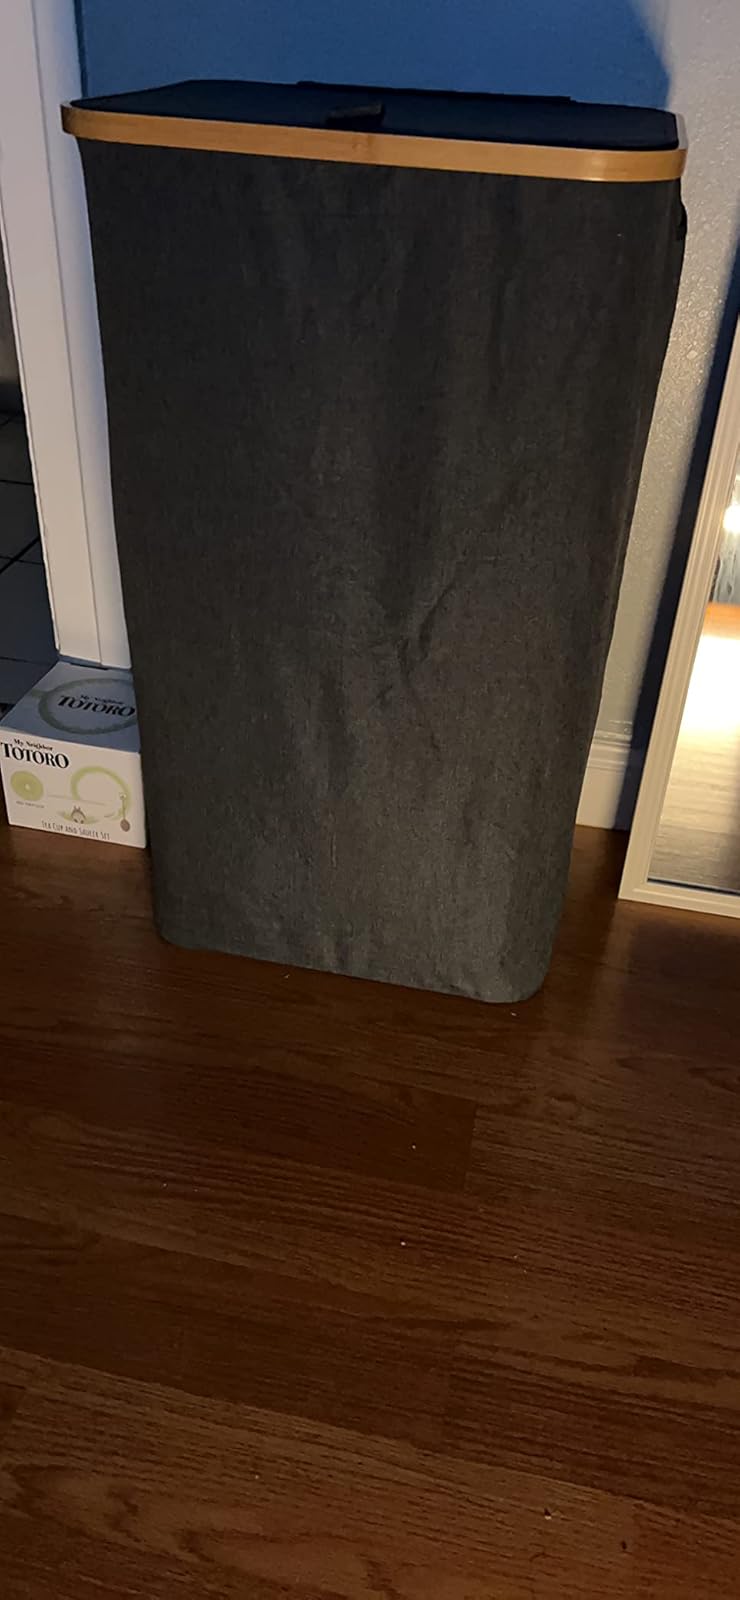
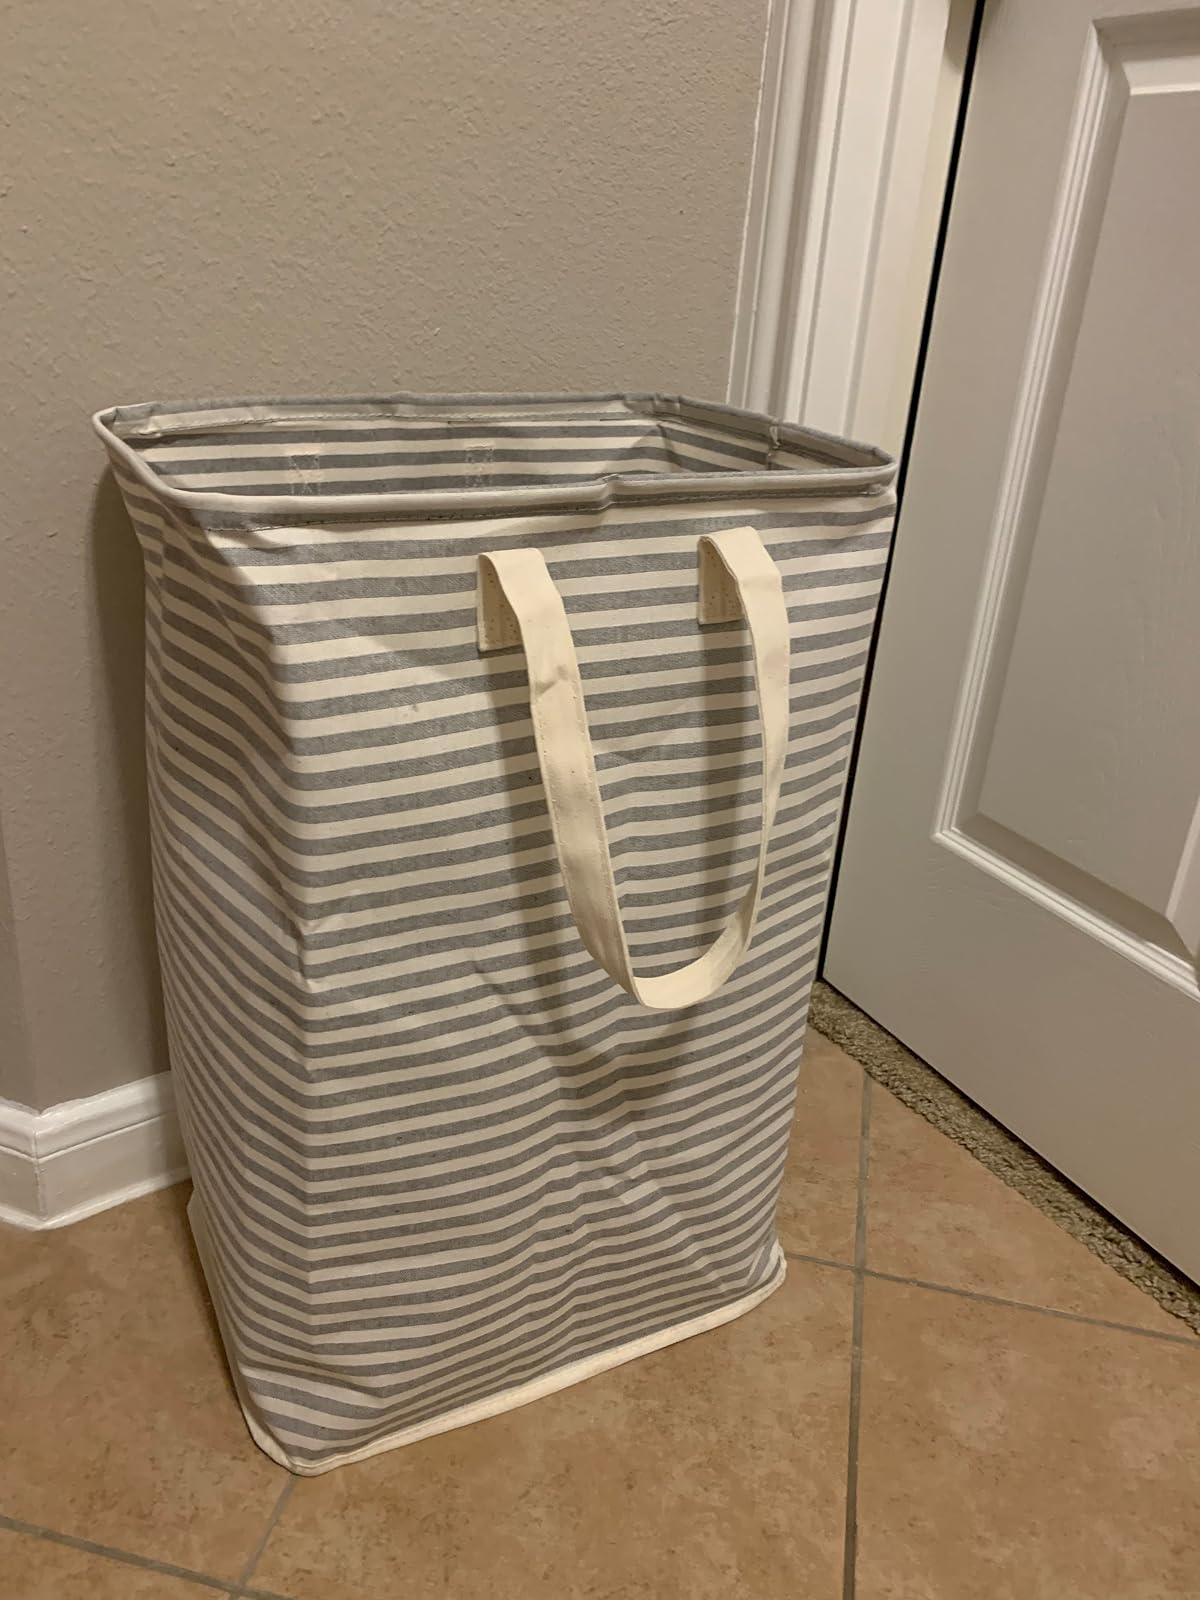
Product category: items_hamper
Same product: no